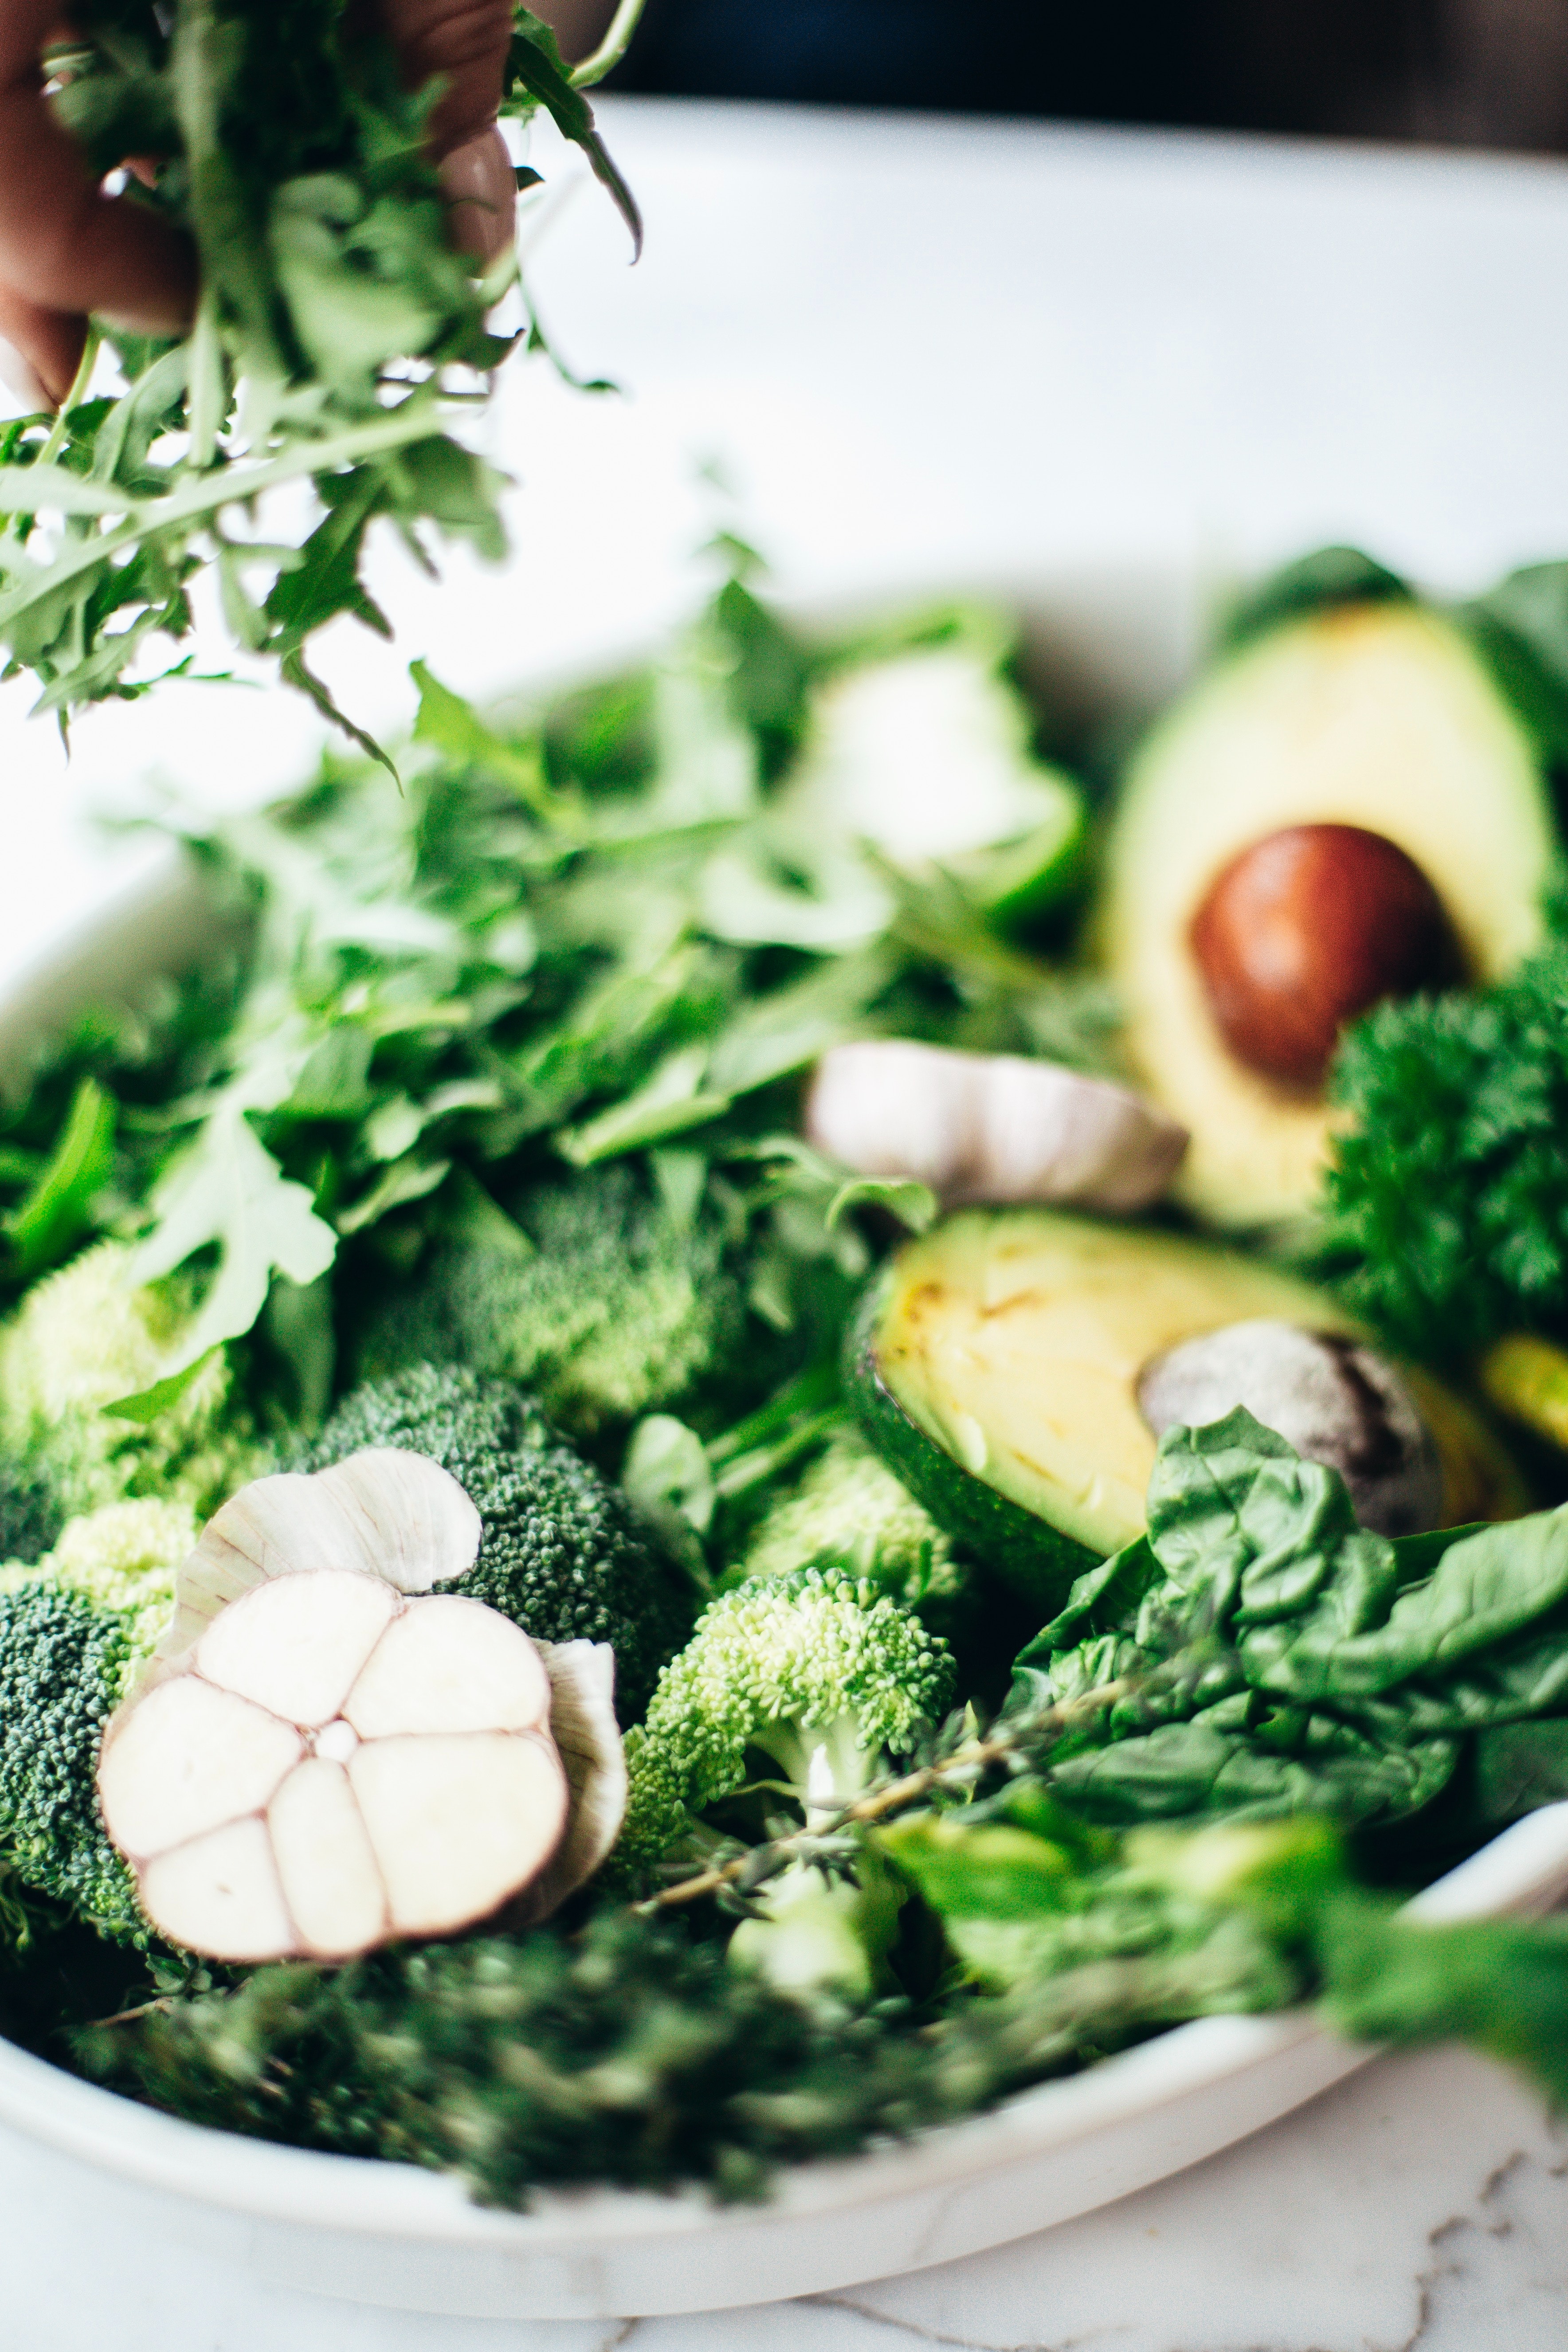
food, vegetable, leaf vegetable, dish, ingredient, broccoli, cruciferous vegetables, cuisine, vegetarian food, produce, salad, kale, plant, spinach, superfood, spring greens, recipe, herb, vegan nutrition, rapini